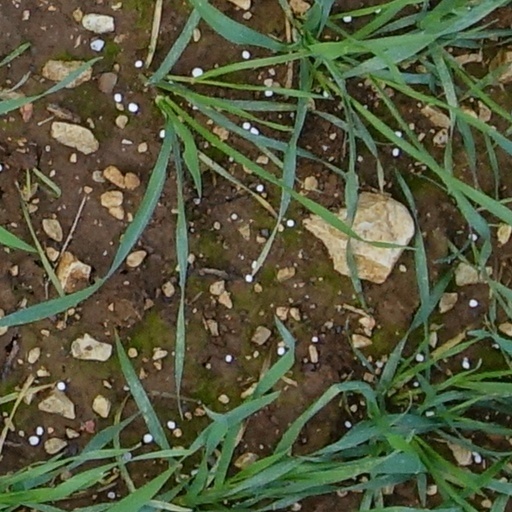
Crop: wheat